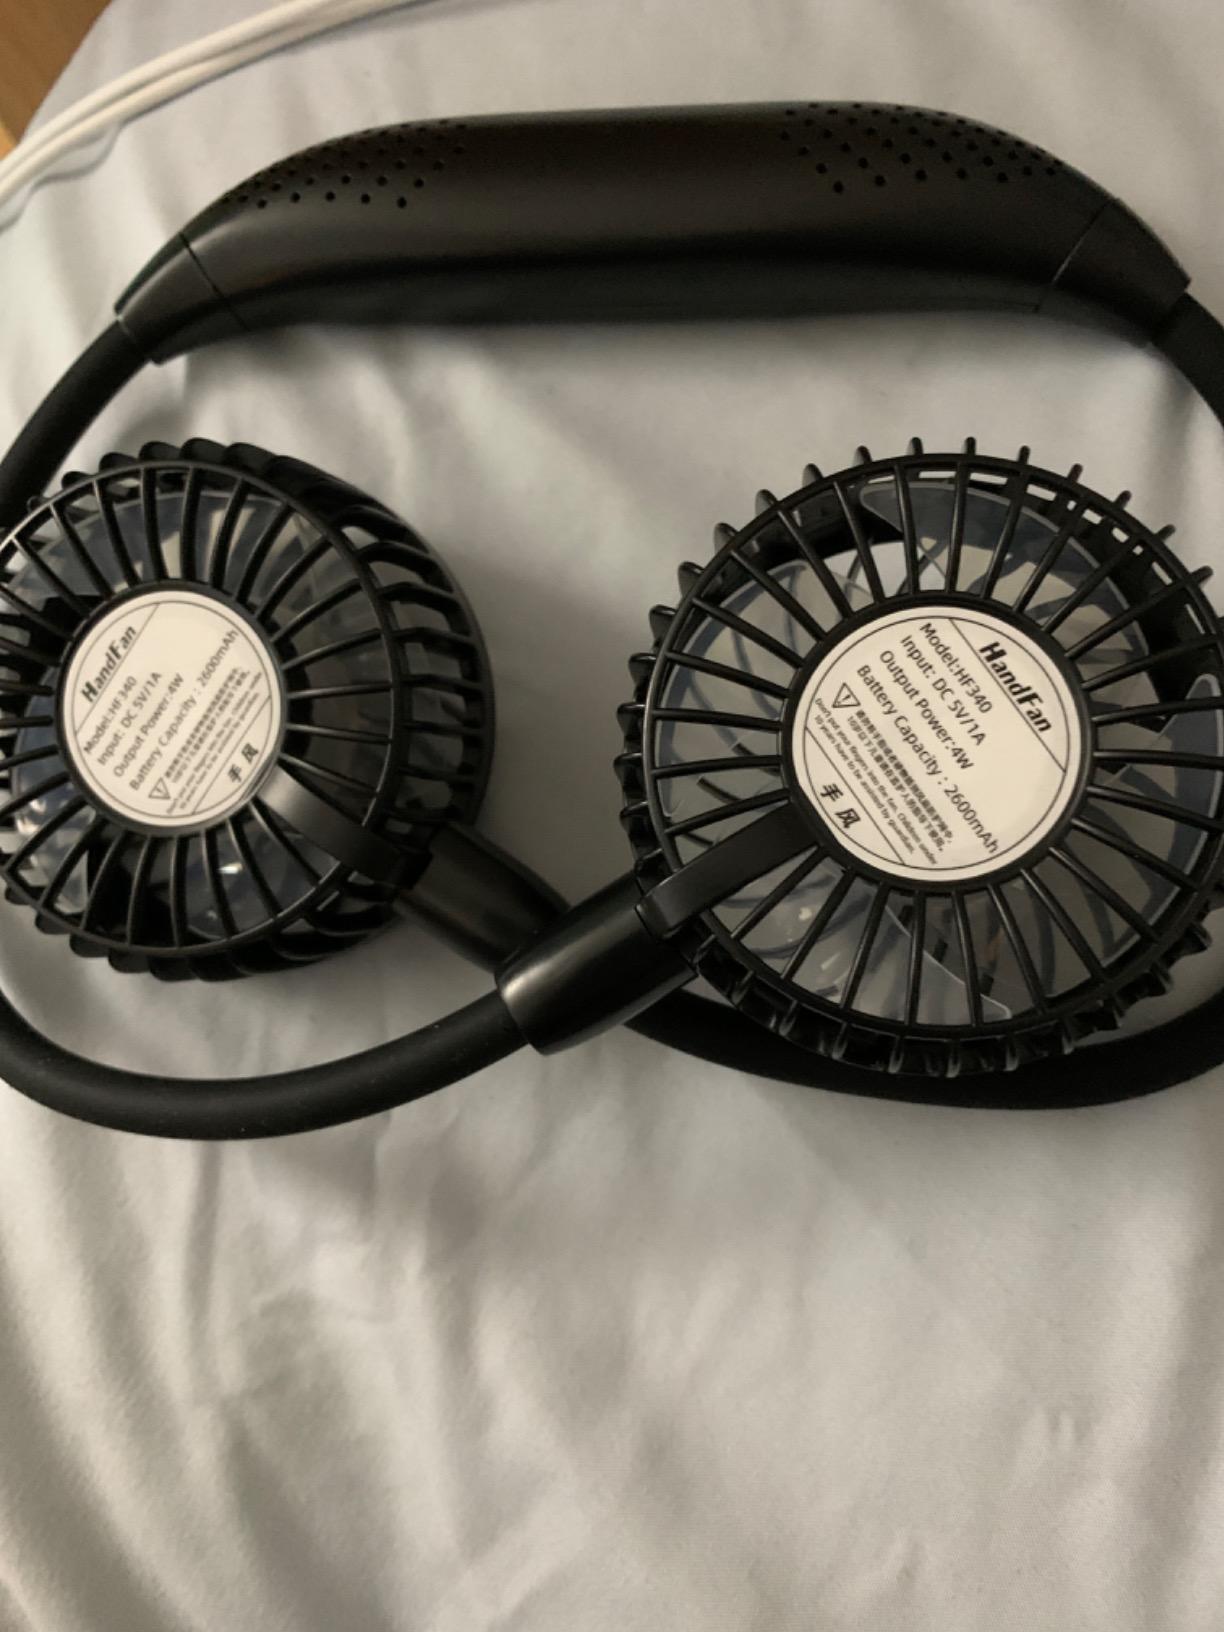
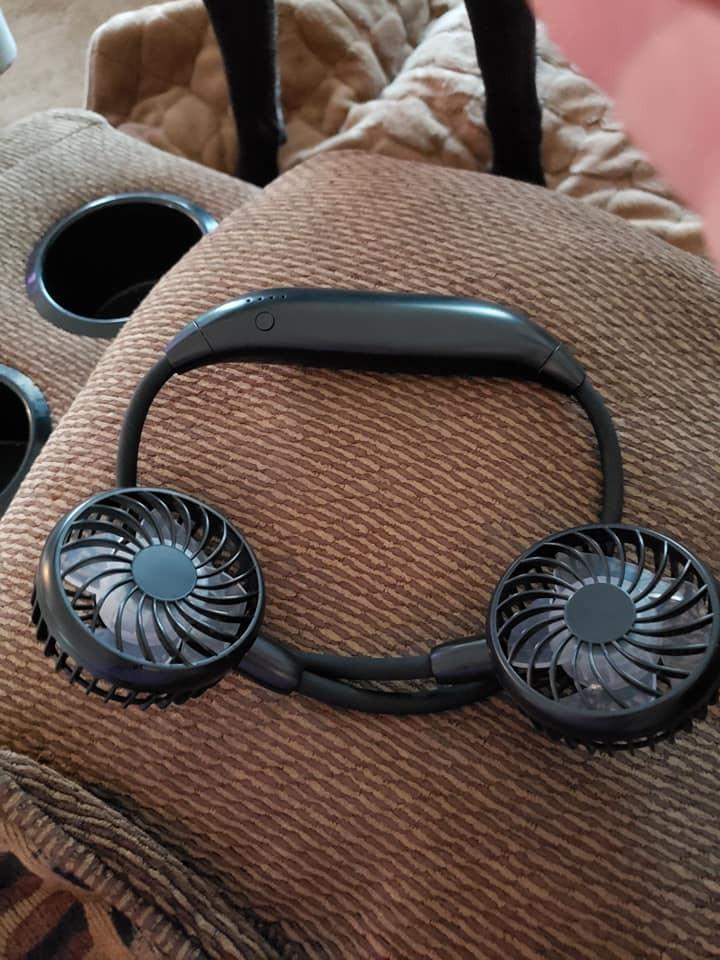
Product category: fan
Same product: yes